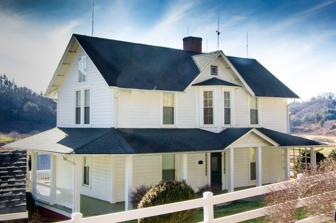
Building: A.S. Cooper Farm
Country: United States of America
Year built: 1890
Historic farm in North Carolina, United States United States historic place A.S. Cooper Farm U.S. National Register of Historic Places U.S. Historic district Show map of North Carolina Show map of the United States Location Cranberry Springs Rd., approx. 0.2 miles SE of jct. with Todd Railroad Grade Rd. (3124 Cranberry Springs Rd.), Brownwood, Ashe County , North Carolina Coordinates 36°16′33″N 81°32′56″W / 36.27583°N 81.54889°W / 36.27583; -81.54889 Area 180 acres (73 ha) Built c. 1880 ( 1880 ) Built by Cooper, A.S. Architectural style I-house NRHP reference No. 01001028 Added to NRHP September 24, 2001 A.S. Cooper Farm is a historic farm complex and  national historic district located near Brownwood, Ashe County, North Carolina .  The district encompasses 13 contributing buildings, 2 contributing sites, and 1 contributing structure.  They are located in three primary clusters on the farm.  The  A.S. Cooper, Sr. cluster includes the A.S. Cooper, Sr. House (c. 1890), spring house (c. 1890), tool shed / wood shed (c. 1890, c. 1925), chicken coop (c. 1939), granary (c. 1890), and garage (1934).  The second cluster is the barn / milking parlor (1908, 1946, c. 1980), and silo (c. 1947) complex.  The third cluster includes the Albert Sidney Cooper, Jr. House (1918), small shed (c. 1918), kitchen building, shed (c. 1940), spring house (c. 1880), and barn. Associated with the complex is the family cemetery and agricultural landscape. It was listed on the National Register of Historic Places in 2001. References